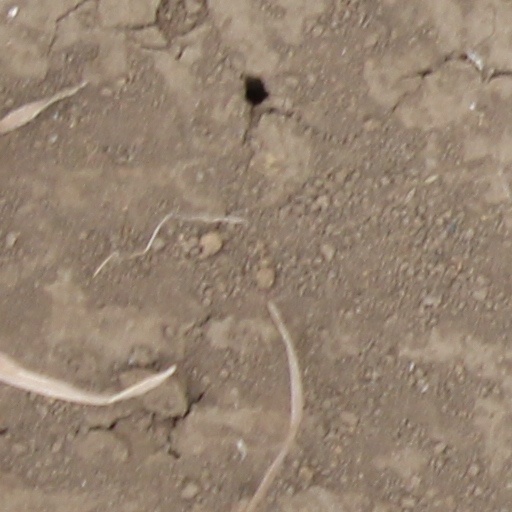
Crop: wheat